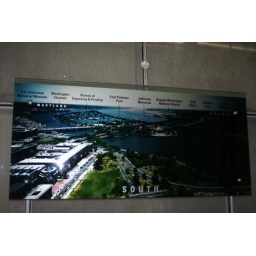
The reference sign from the South-facing window inside the Washington Monument in Washington, DC.